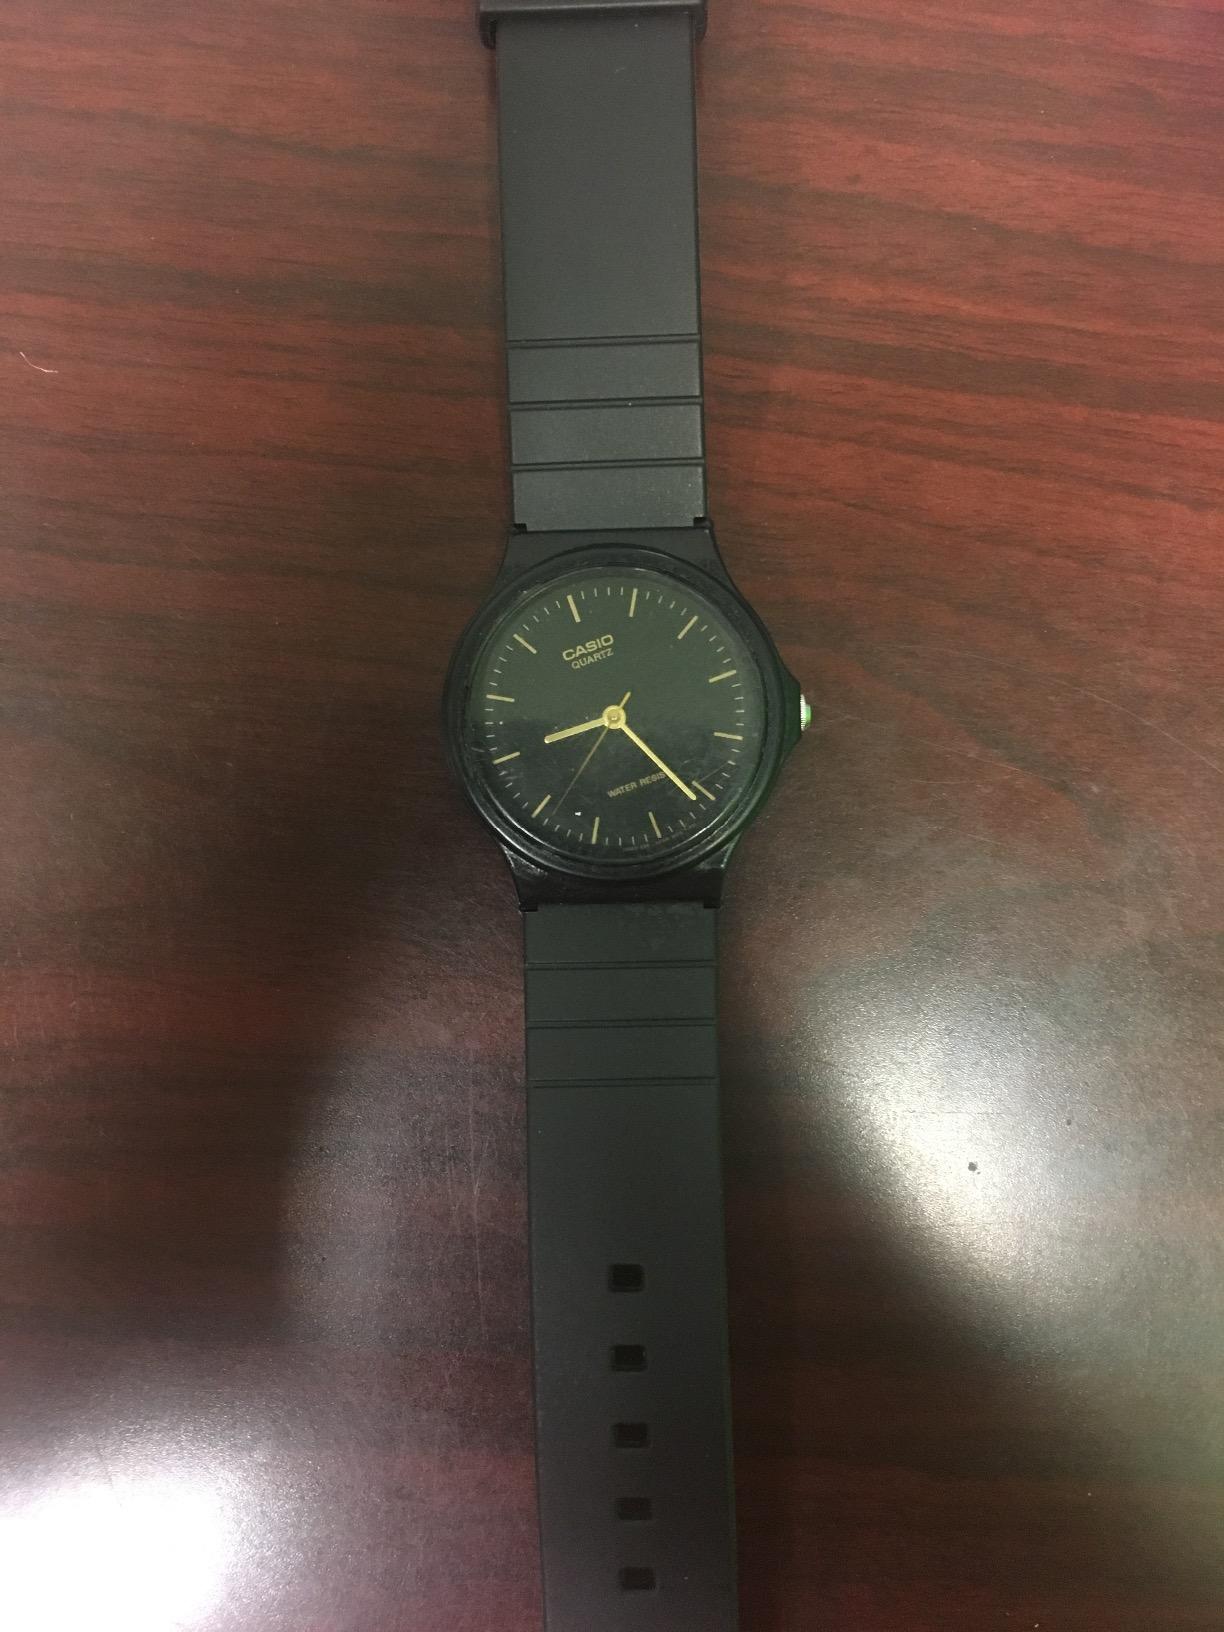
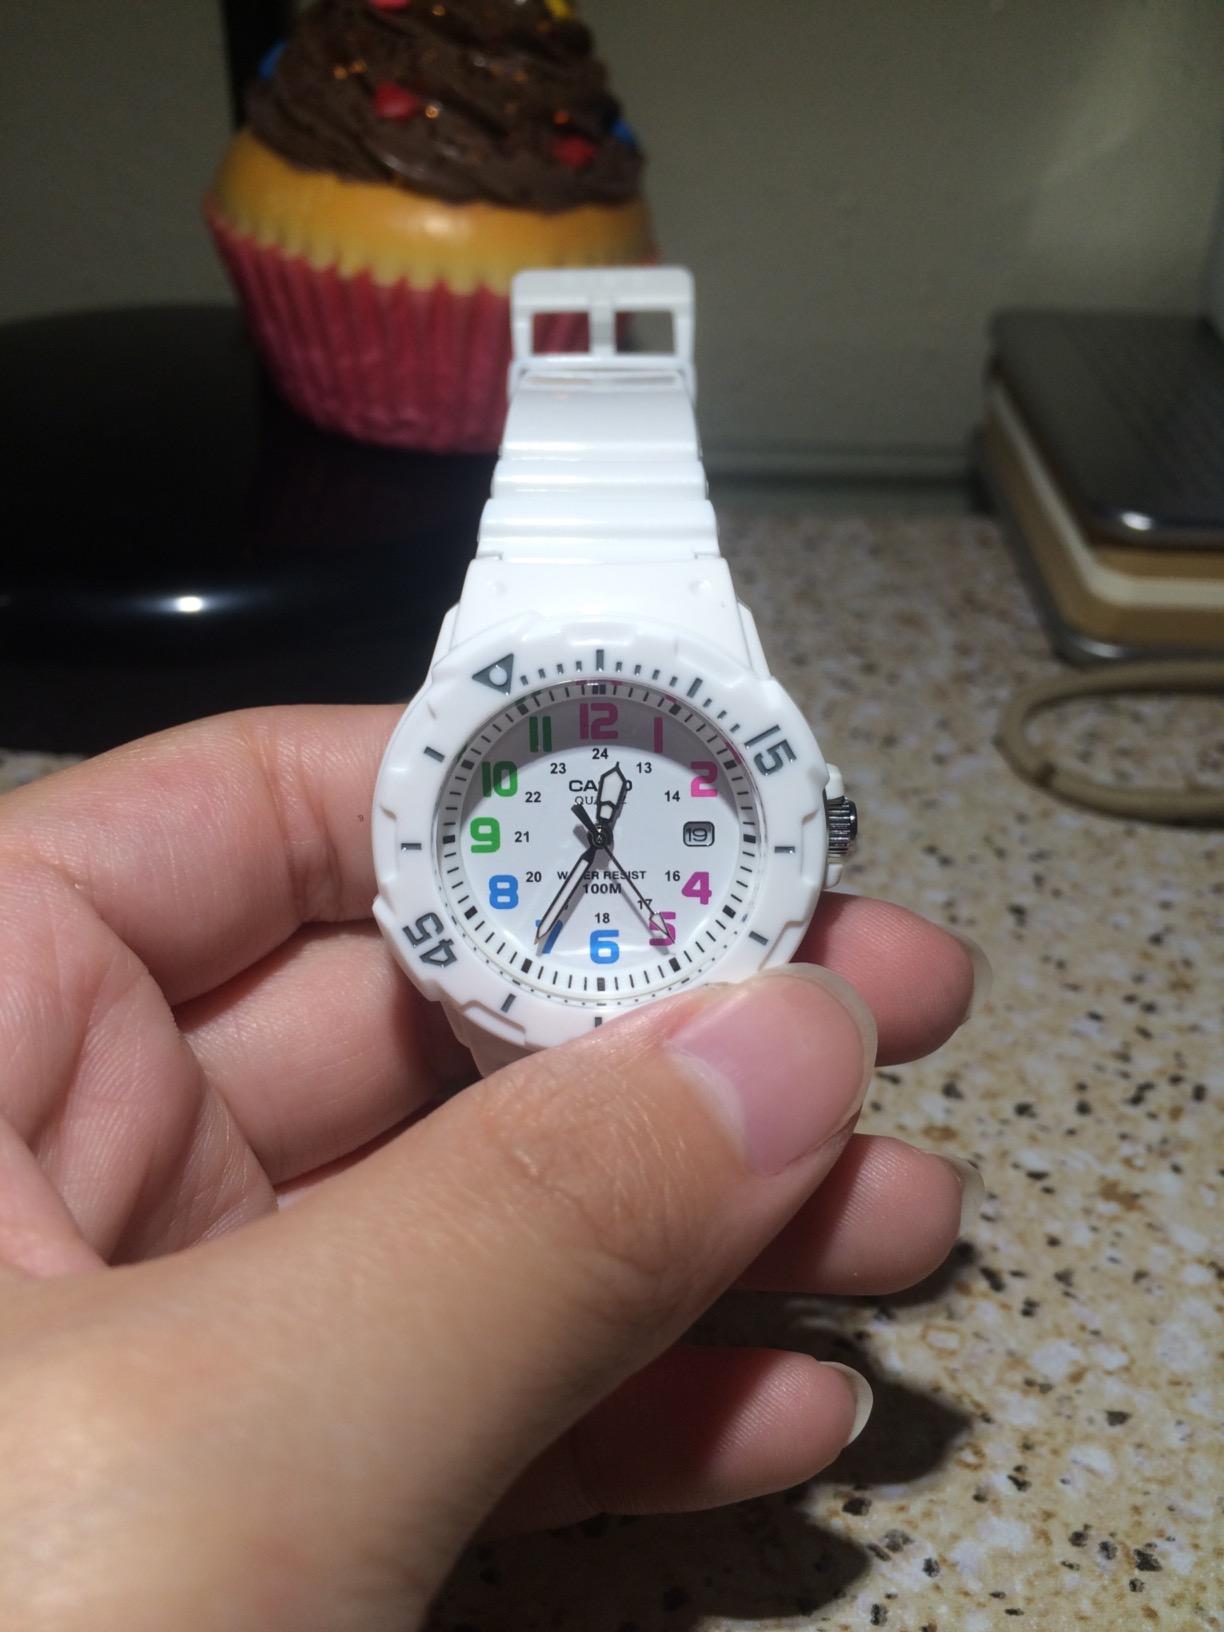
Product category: accessories_watch
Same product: no